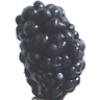
Label: Mulberry 1